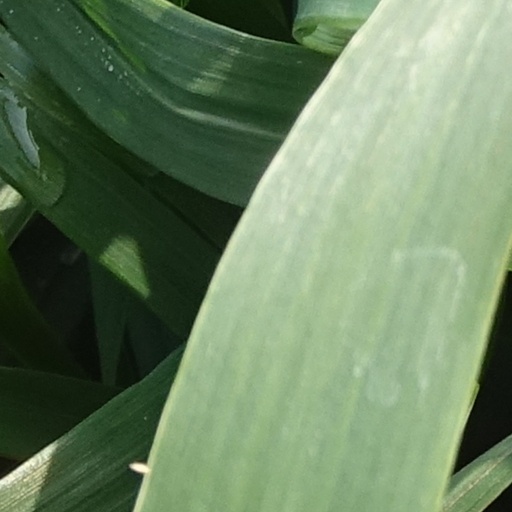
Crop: wheat